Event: Nepal Earthquake
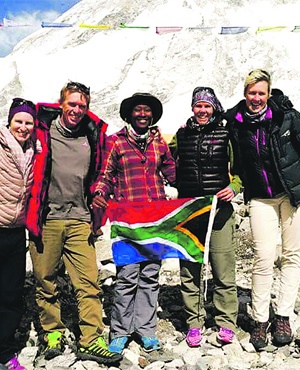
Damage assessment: no_damage